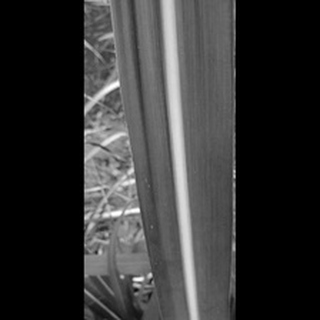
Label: healthy_sugarcane